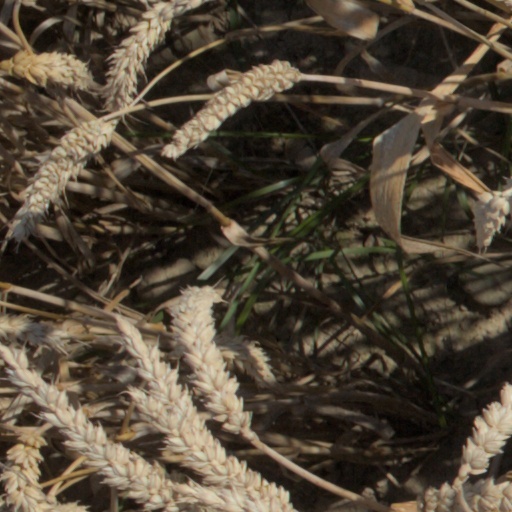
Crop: wheat